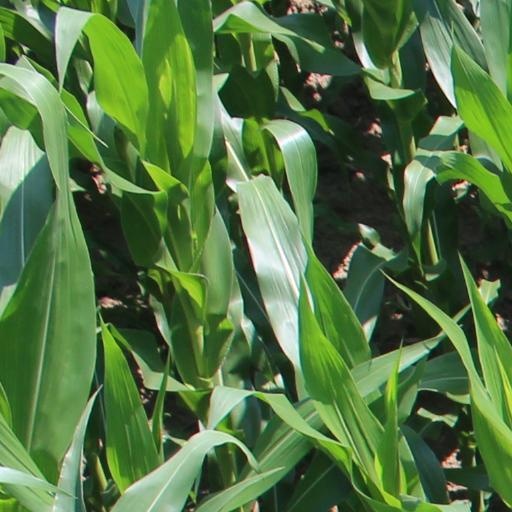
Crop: maize; corn